A Claymation Christmas Celebration

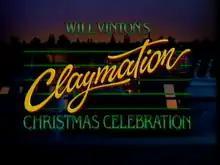
Opening Titles

Will Vinton's Claymation Christmas Celebration is an animated Christmas television special originally broadcast on the American CBS TV network on December 21, 1987. The special featured stop motion clay animation and was produced and directed by Will Vinton. The special debuted alongside "A Garfield Christmas" and the two continued to be aired back to back in subsequent years.